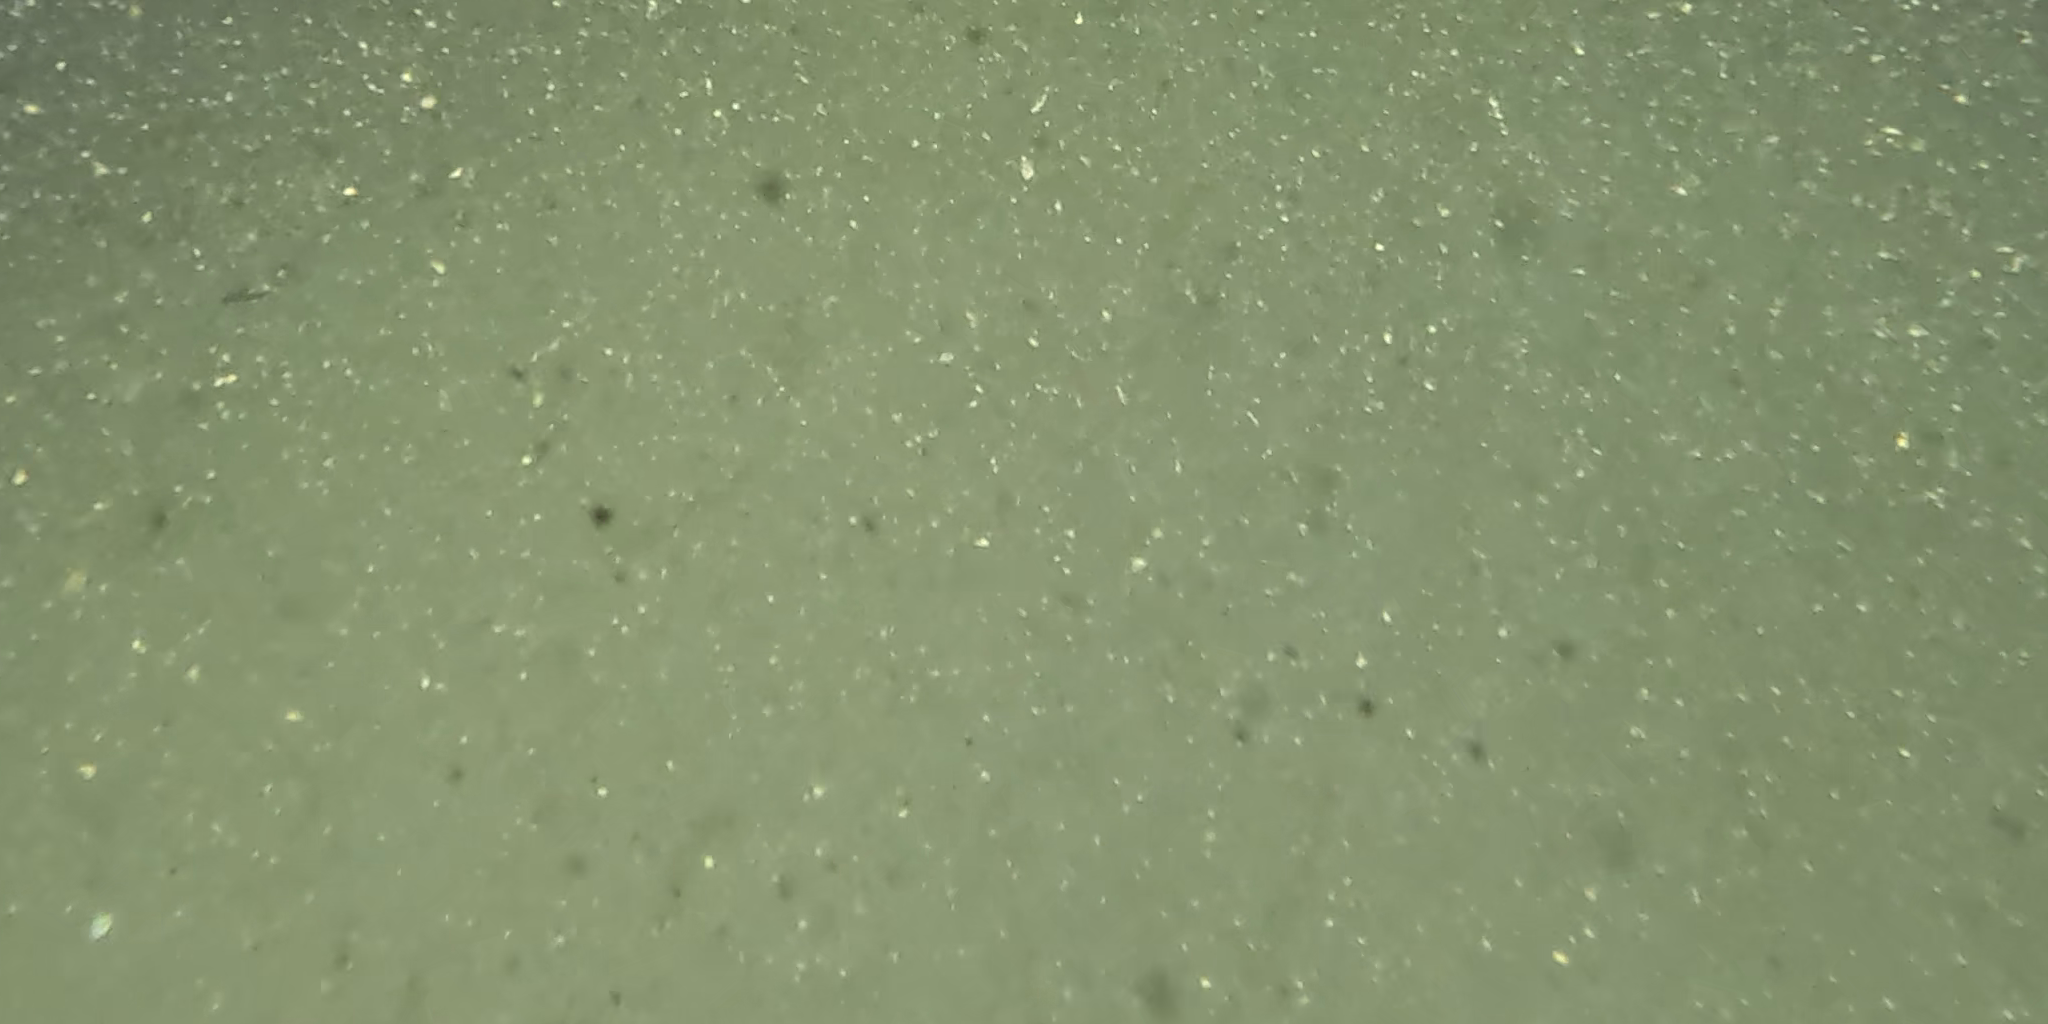
Seabed habitat: bad